Anna Luise Föhse

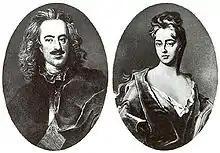
Leopold I and Anna Luise Föhse

Anna Luise Föhse, Princess of the Holy Roman Empire (22 March 1677 in Dessau – 5 February 1745) was a German imperial princess. Born as a commoner, she married Leopold I, Prince of Anhalt-Dessau and was later ennobled by Leopold I, Holy Roman Emperor.